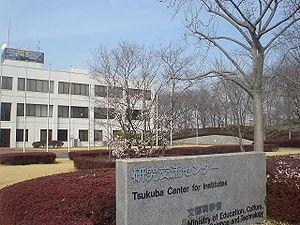
Tsukuba est une ville située dans la préfecture d'Ibaraki, au Japon.